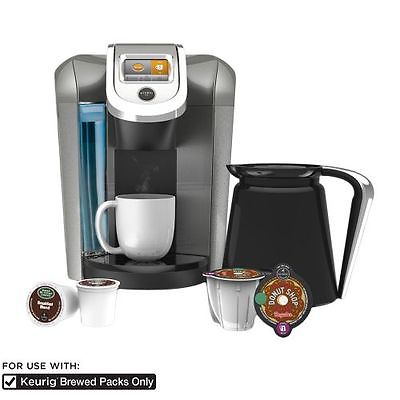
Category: coffee maker